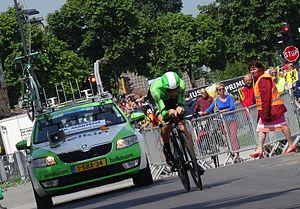
Reportage photographique réalisé le vendredi 30 mai à l'occasion du contre-la-montre individuel de la troisième étape du Tour de Belgique 2014 à Dixmude, Belgique.